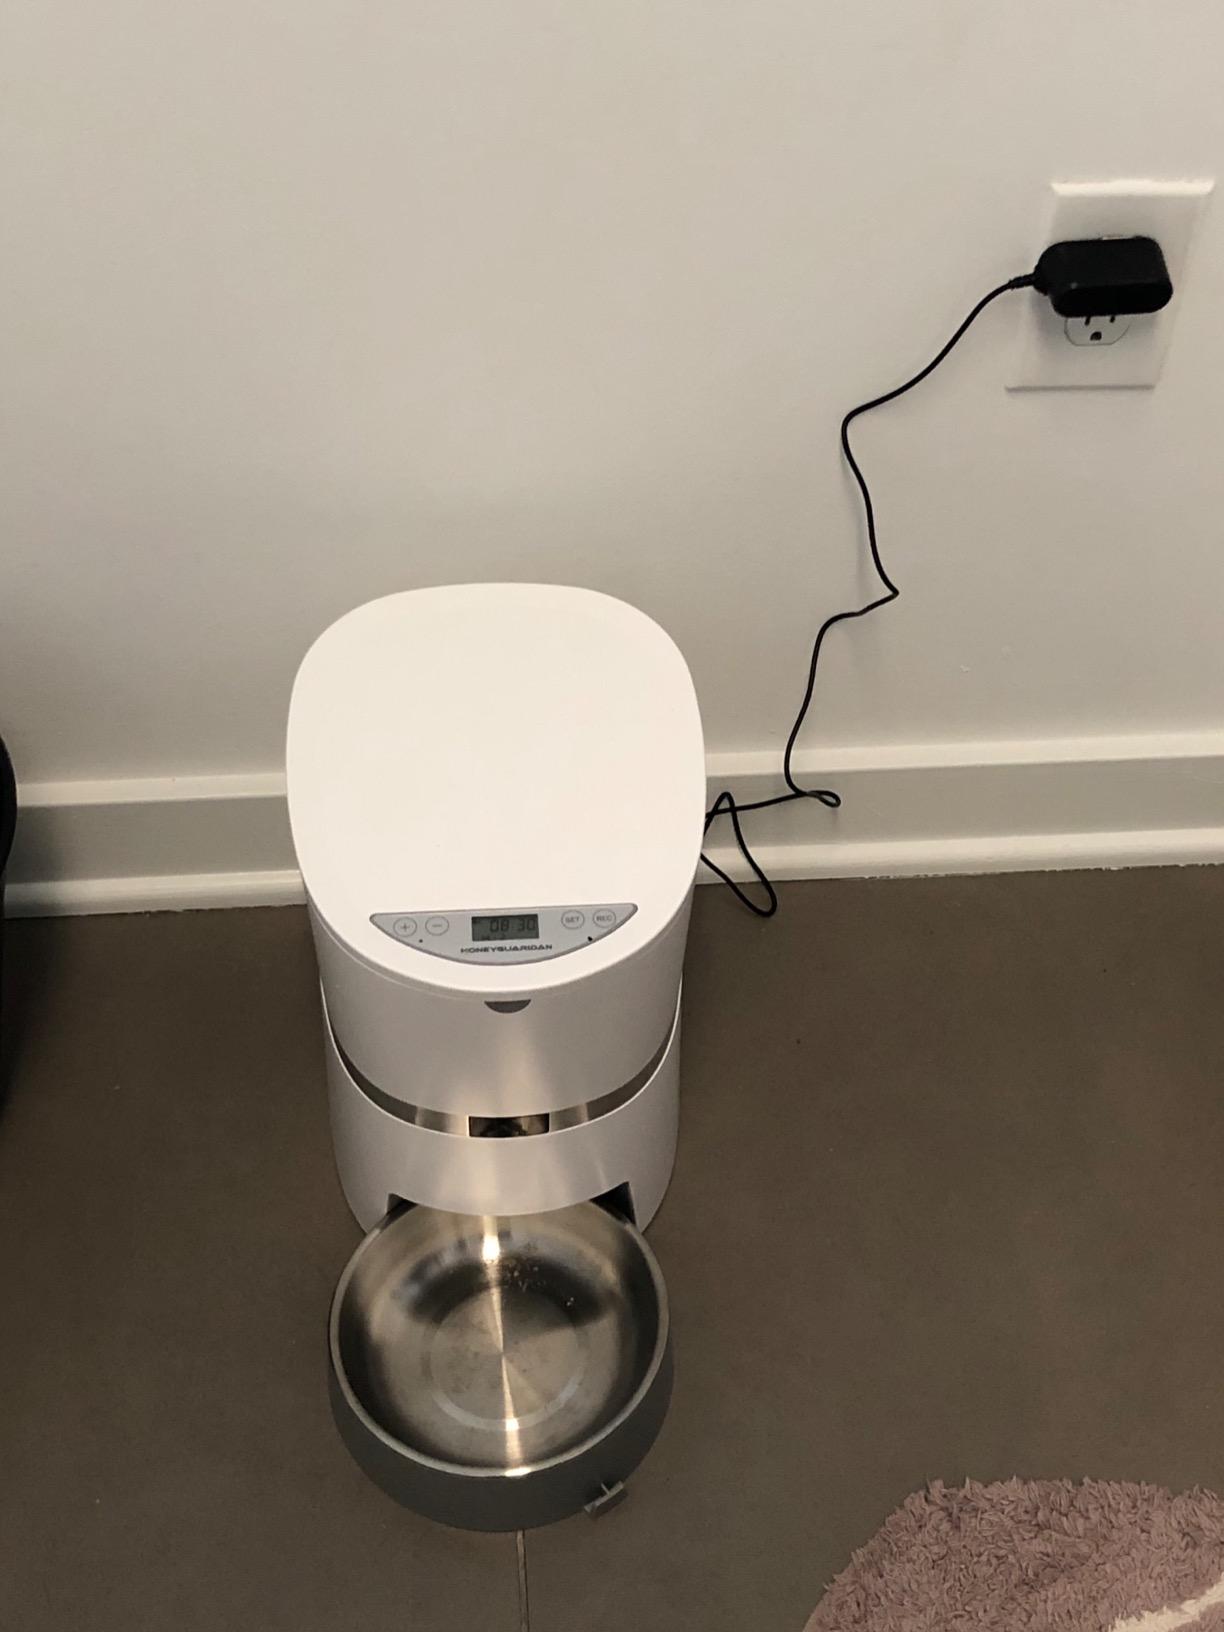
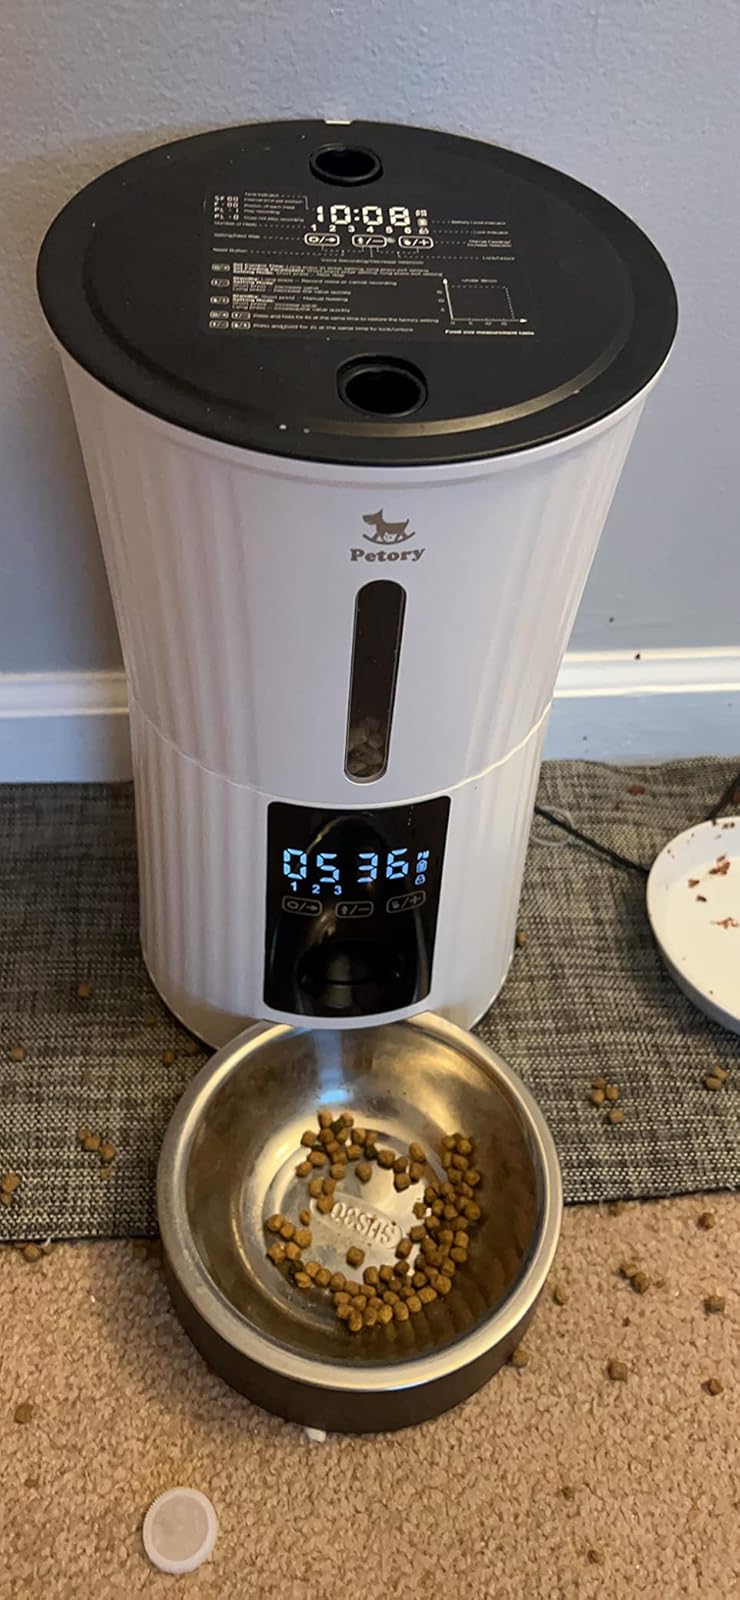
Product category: items_feeder
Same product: no